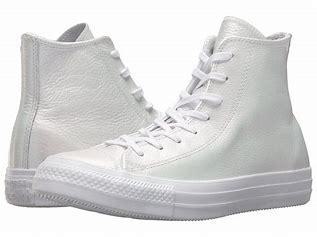
Brand: Converse
Model: Chuck Taylor Alt Star